Lerga

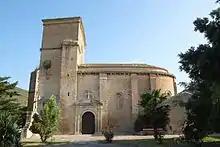
Church of Lerga, Navarre, Spain

Lerga is a town and municipality located in the province and autonomous community of Navarre, northern Spain.